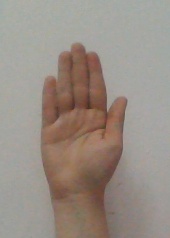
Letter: seen